Çorum

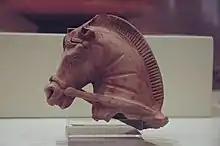
A fragment of a ceramic Phrygian pottery in the Çorum Archaeological Museum.

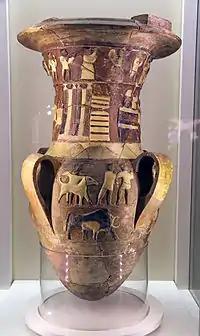
An Early Hittite era Hüseyindede vase fragment in the Çorum Archaeological Museum.

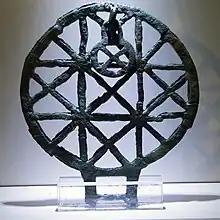
Sun disk, (2400-2200 BC, Early Bronze age) from Alahöyük in the Eskişehir Archaeology Museum.

The settlement of Çorum proper can be traced only to the 16th century. The name is of unknown origin and is first attested in Ottoman records about a Seljuk fortress, "Çorum Kalesi," described by Evliya Çelebi. In the mid-16th century, the fortress was divided into four mahalle, or quarters. From 1867 until 1922, Çorum was part of the Angora vilayet.